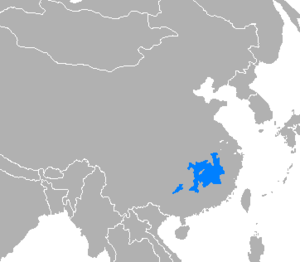
Gan (kinesisk)
Gan-dialektens utbredingsområde.
Gan er en betegnelse på en række beslægtede dialekter i den kinesiske sproggruppe i den sino-tibetanske sprogfamilie.